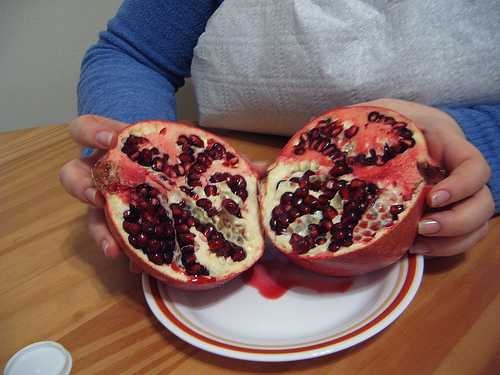
Label: Pomegranate